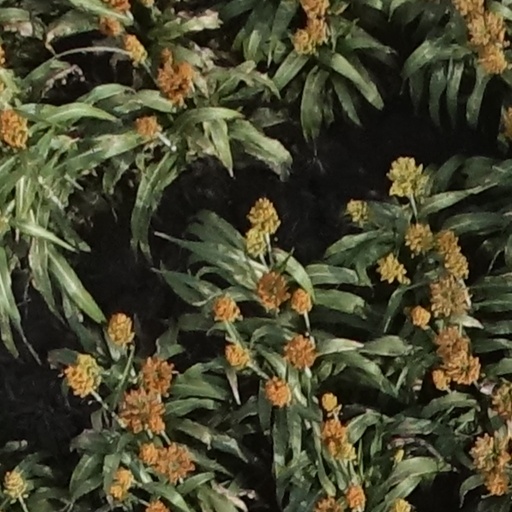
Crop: sorghum